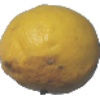
Label: lemon